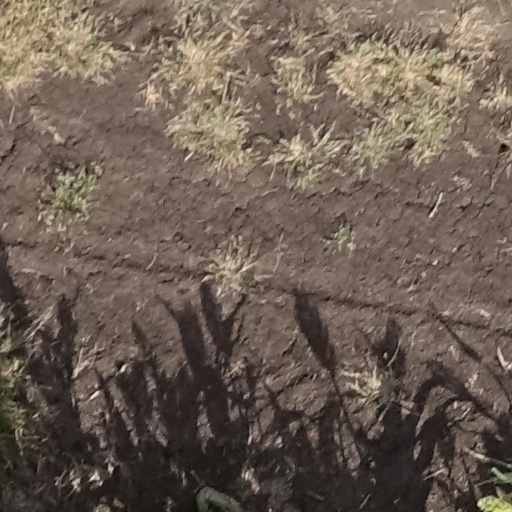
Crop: sorghum